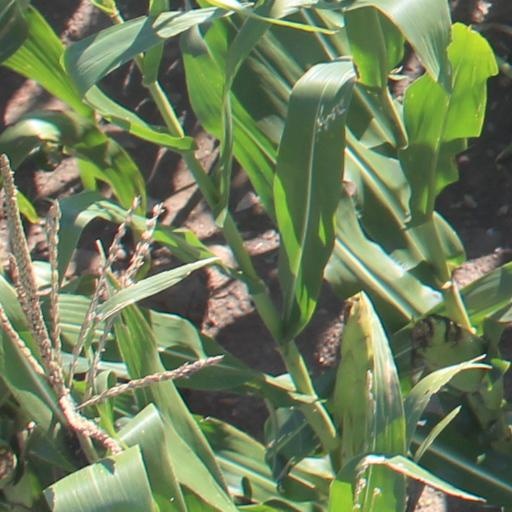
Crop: maize; corn